Martin Homestead

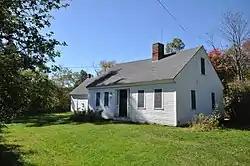

The Martin Homestead is a historic farm property on U.S. Route 3 in Stratford, New Hampshire. Established in 1830, it retains both the original house and English barn, with of land whose original usage patterns are still discernible. The property was listed on the National Register of Historic Places in 1998.